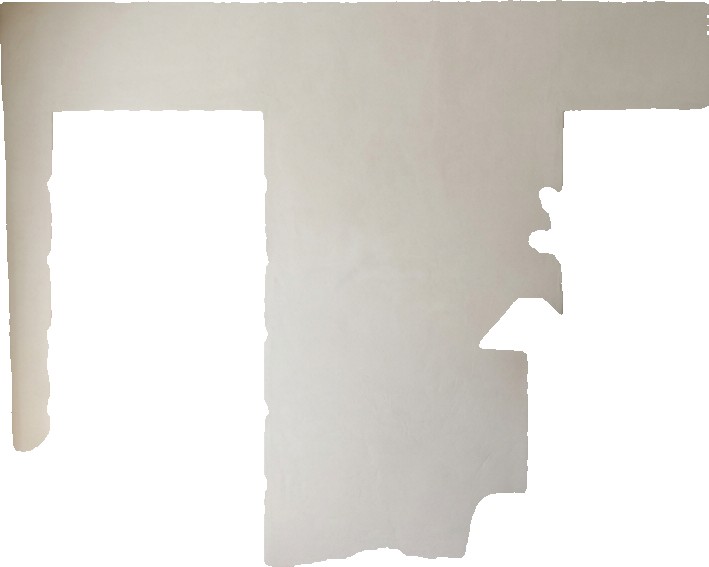
Surface category: wall